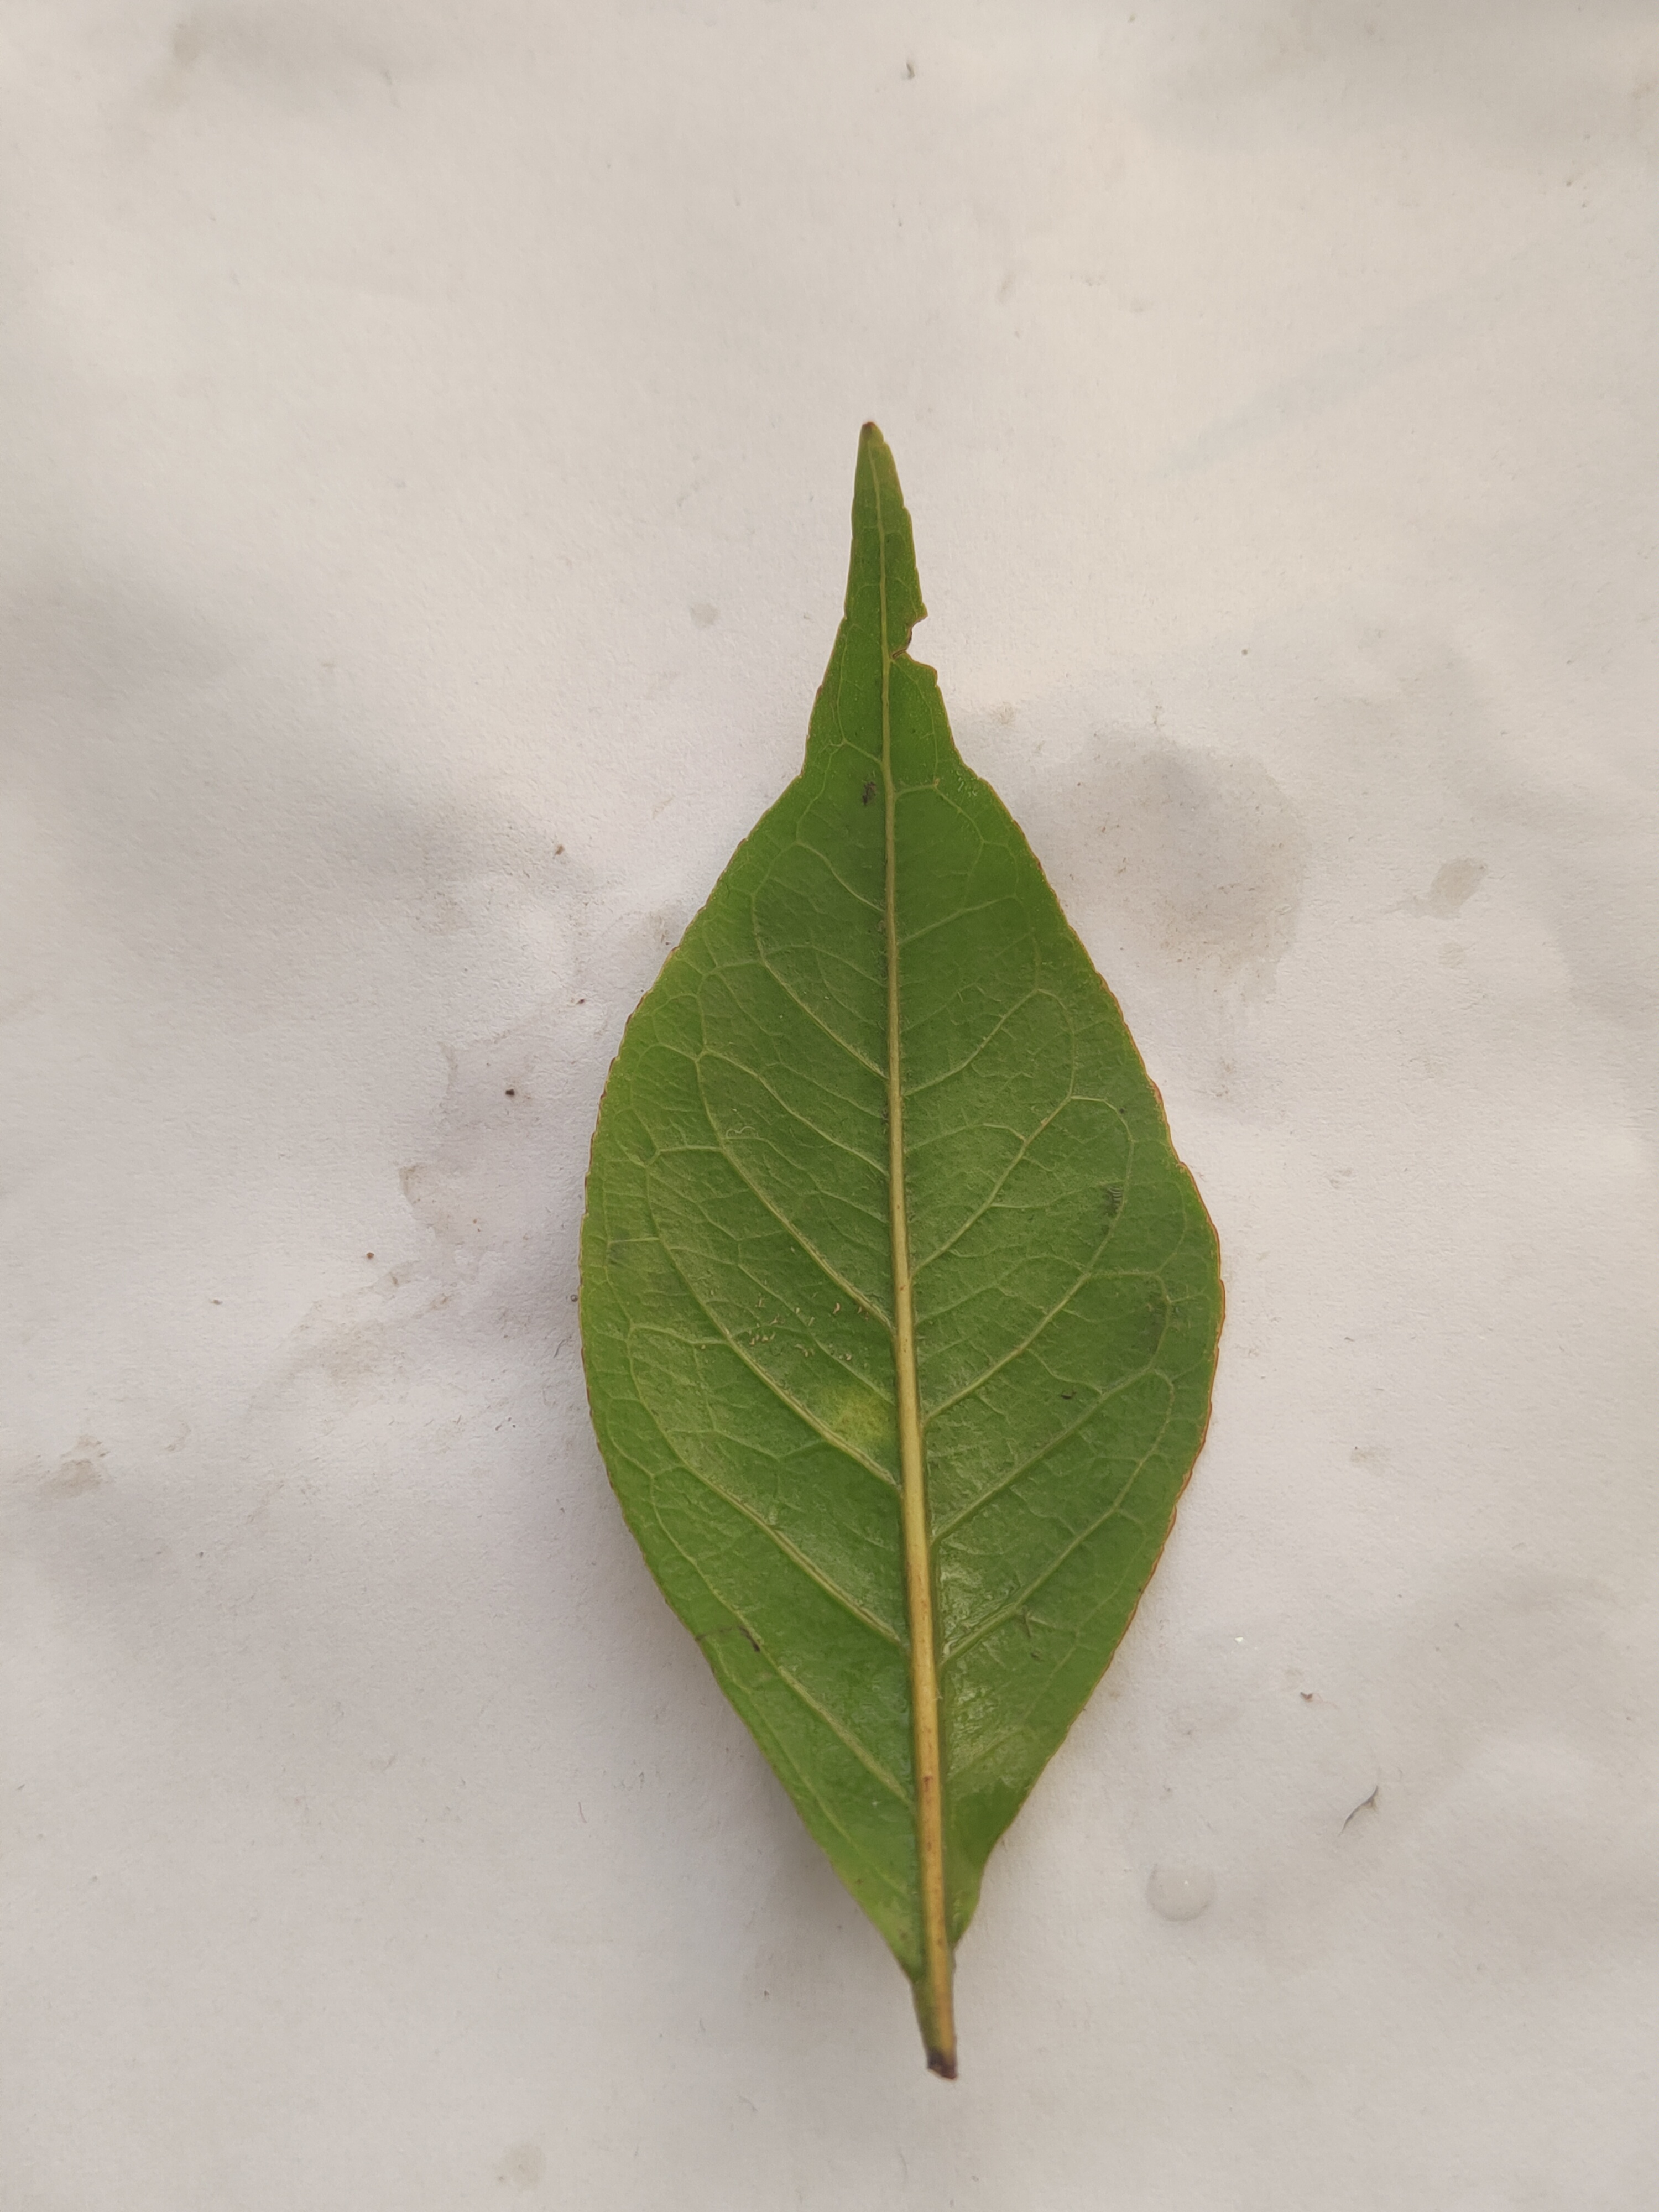
Leaf variety: Aegle marmelos